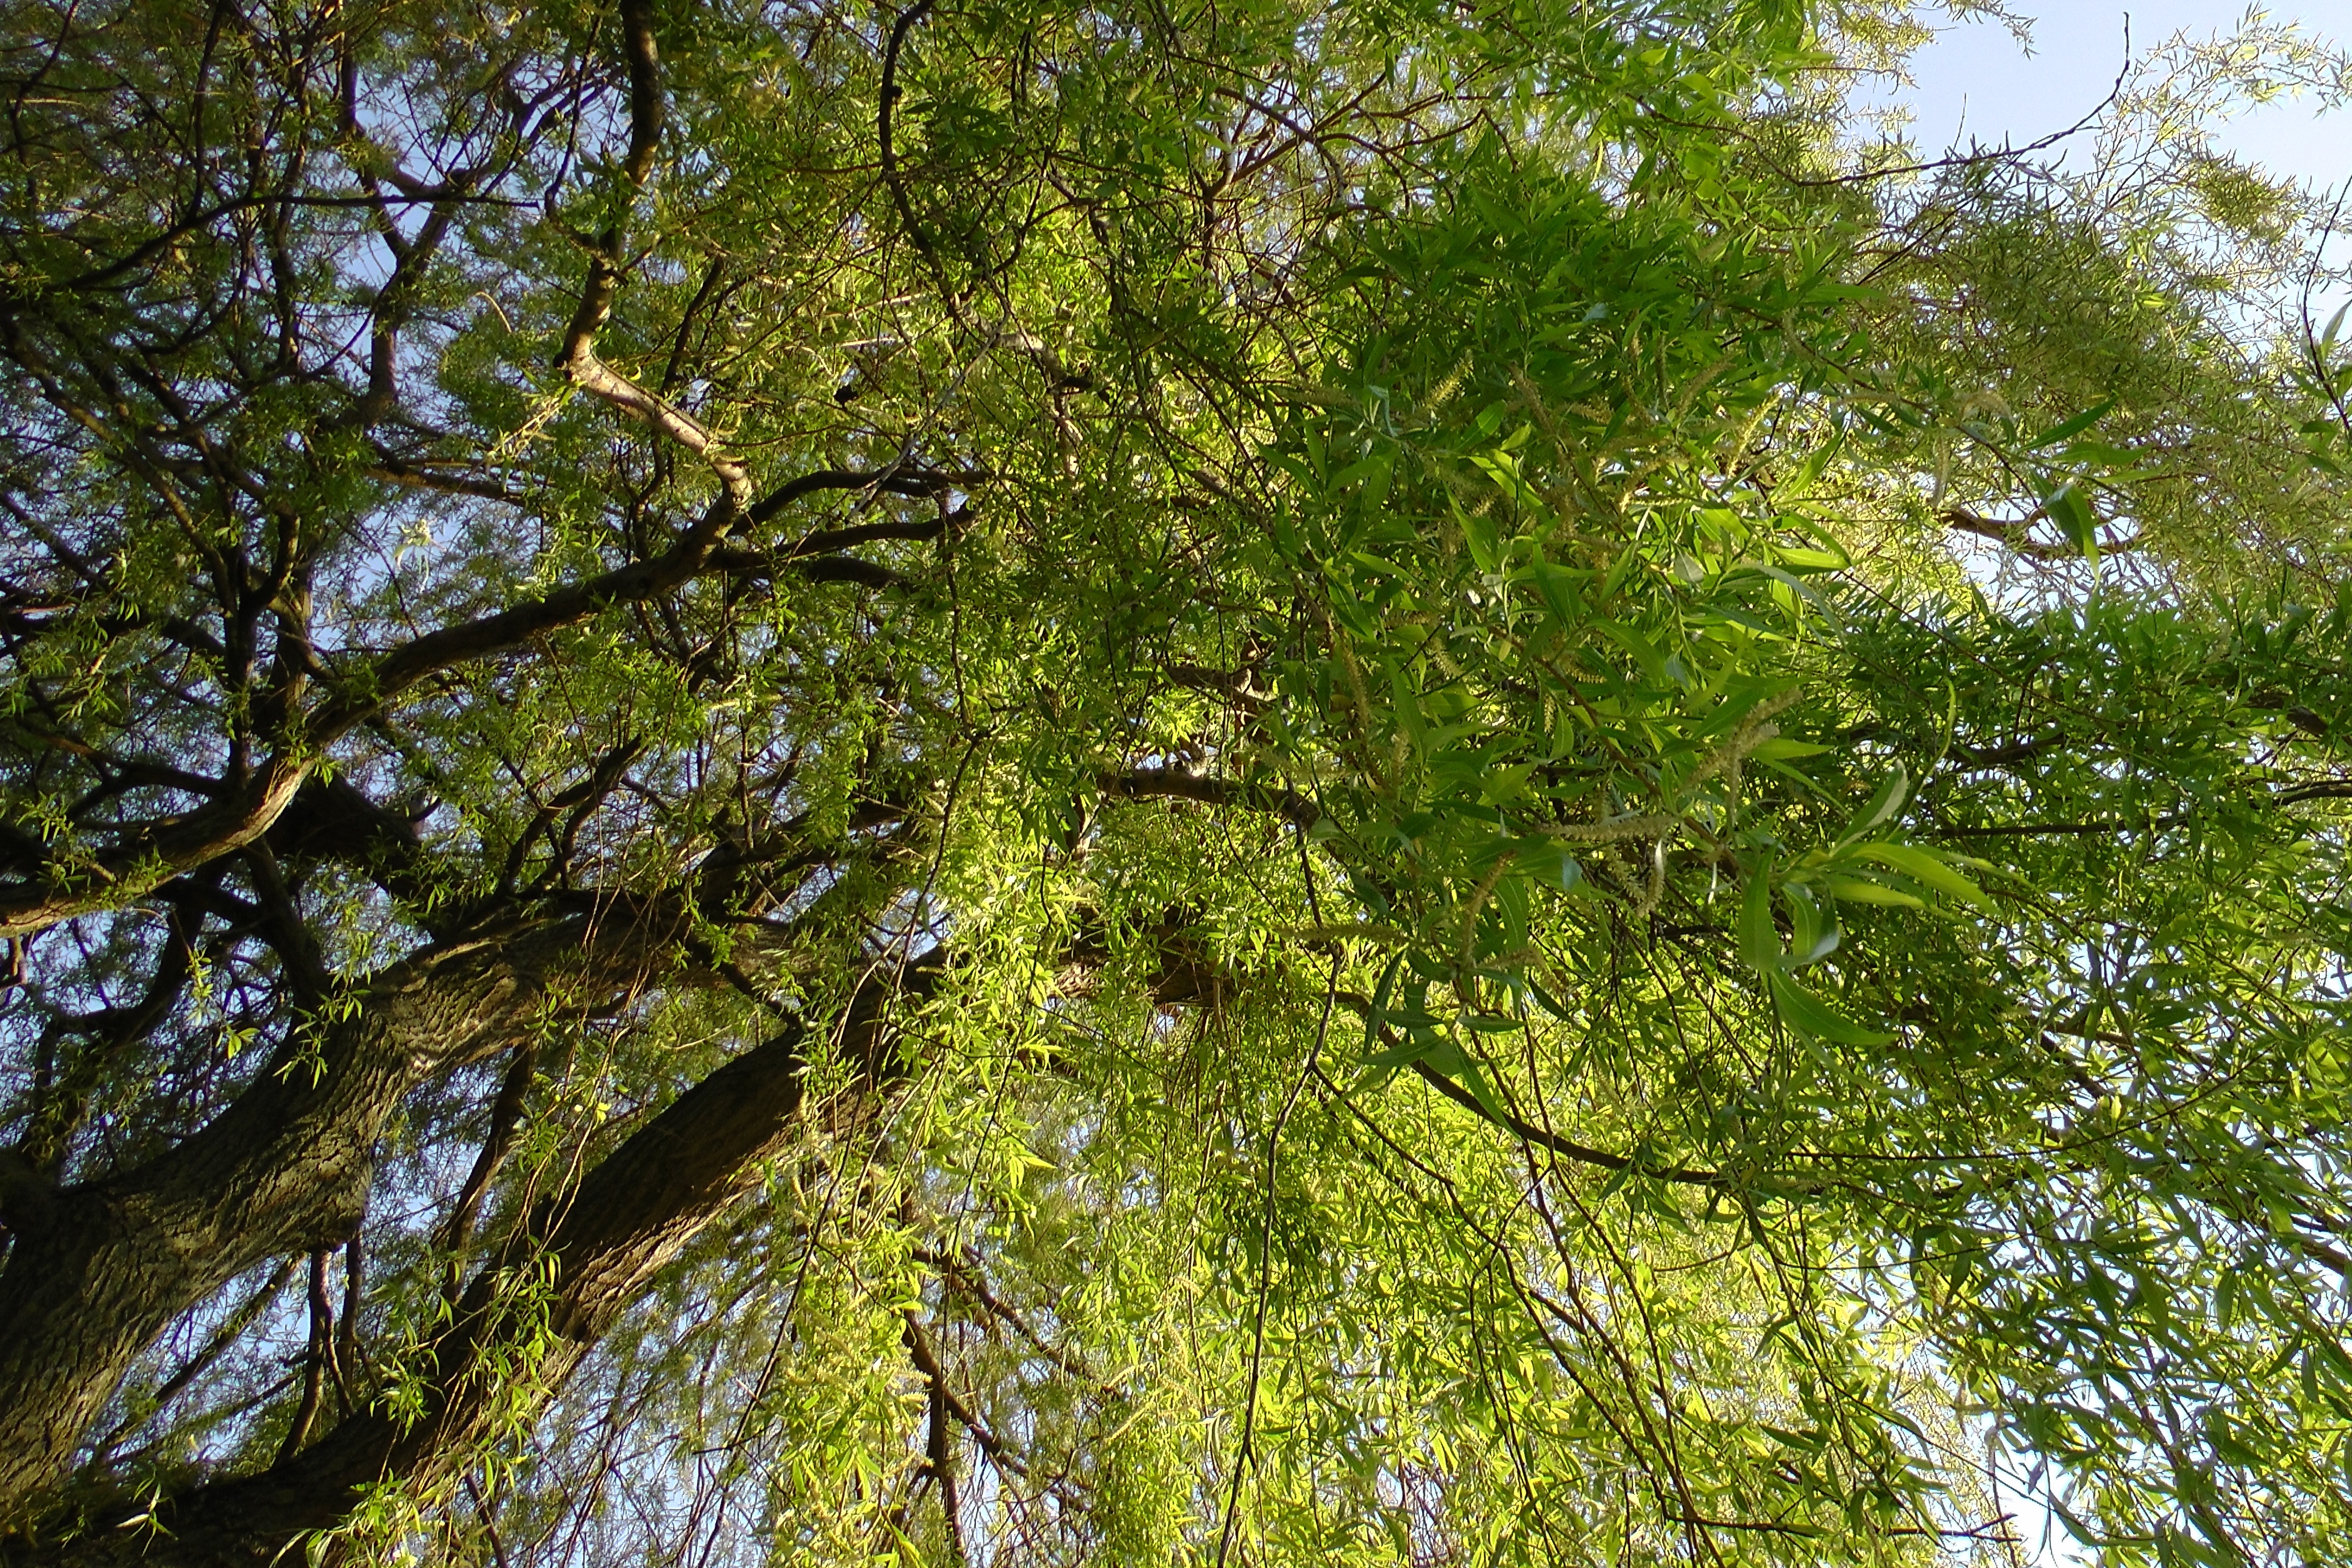
tree, forest, branch, plant, sunlight, leaf, flower, trunk, log, spring, green, jungle, pasture, autumn, botany, aesthetic, vegetation, rainforest, branches, deciduous, woodland, habitat, ecosystem, flowering plant, biome, willow tree, weeping willow, old growth forest, natural environment, woody plant, temperate broadleaf and mixed forest, land plant, baumm